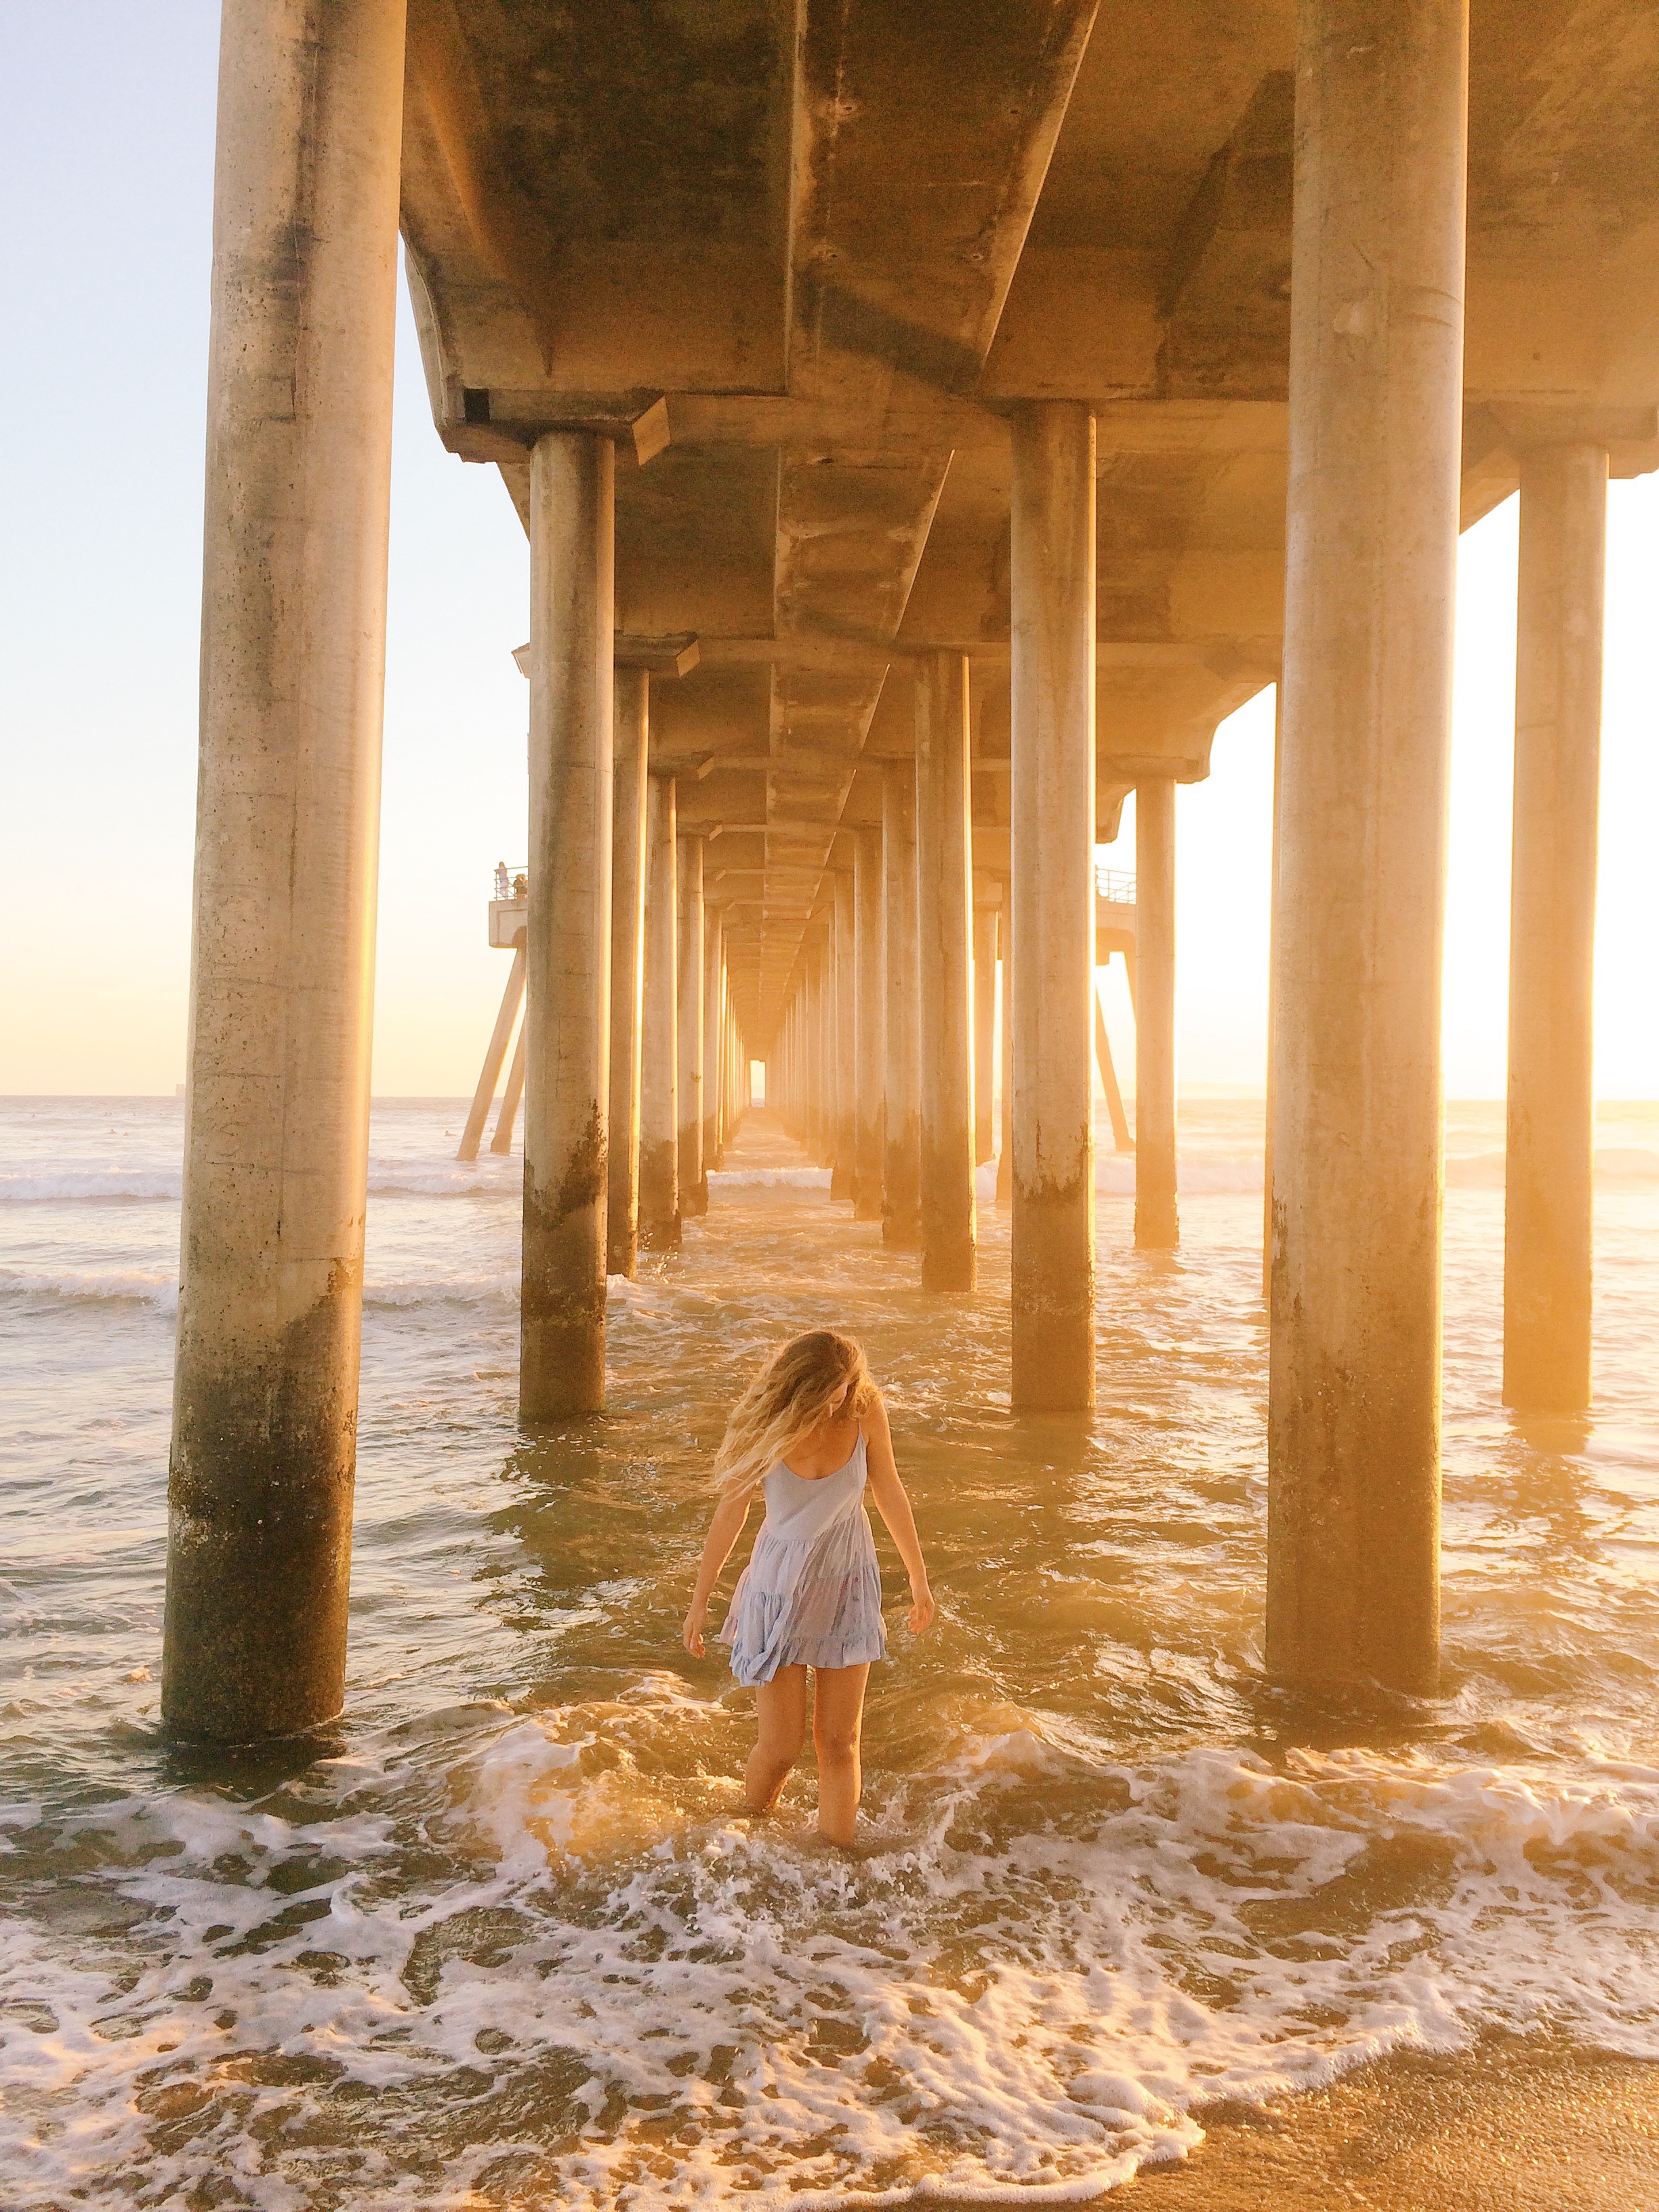
sea, water, woman, sunlight, building, pier, column, temple